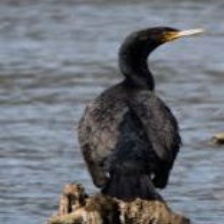
Species: DOUBLE BRESTED CORMARANT
Scientific name: PHALACROCORAX AURITUS